Answer in natural language. Consider the 3D positions of the objects in the scene and not just the 2D positions in the image. Is the centerpoint of  brown top white leg dining table (marked B) at a higher height than framed landscape painting with airship (marked C)? Choose between the following options: no or yes
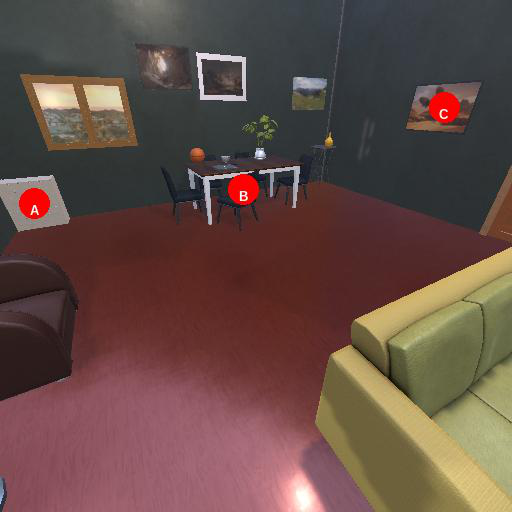
<answer>no</answer>